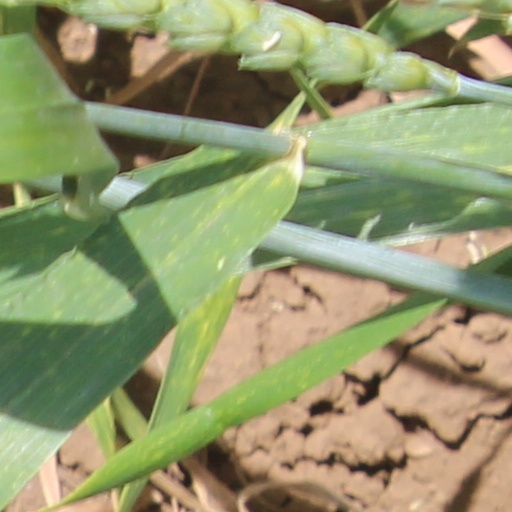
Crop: wheat